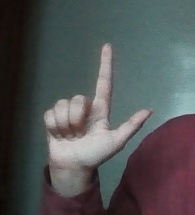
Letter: laam